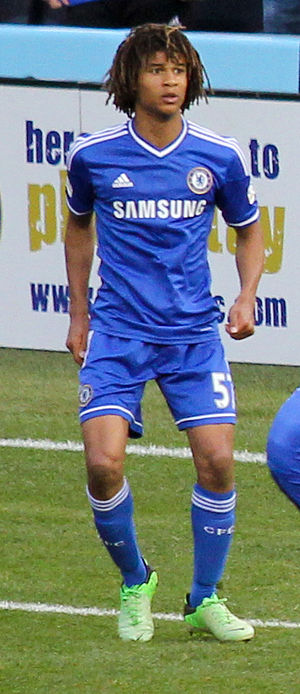
Nathan Aké
Nathan Benjamin Aké er en hollandsk fodboldspiller, der er på kontrakt i engelske Manchester City